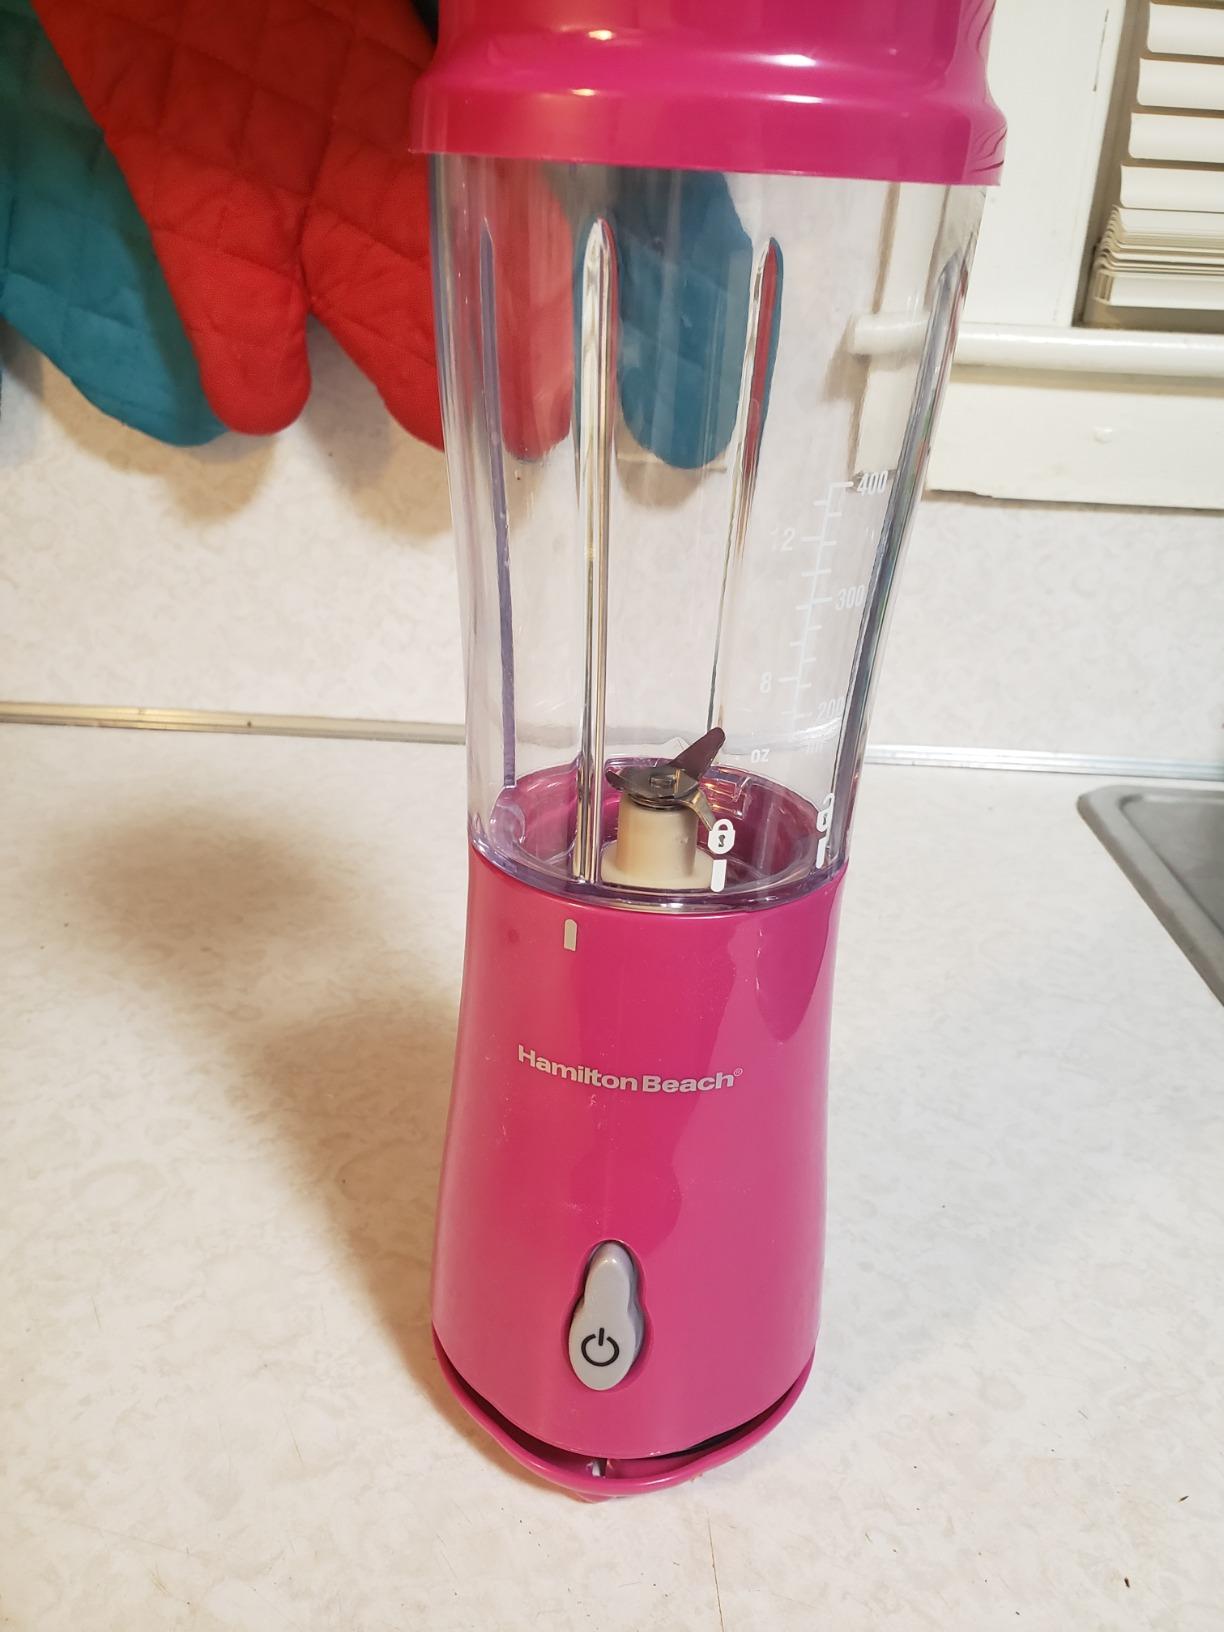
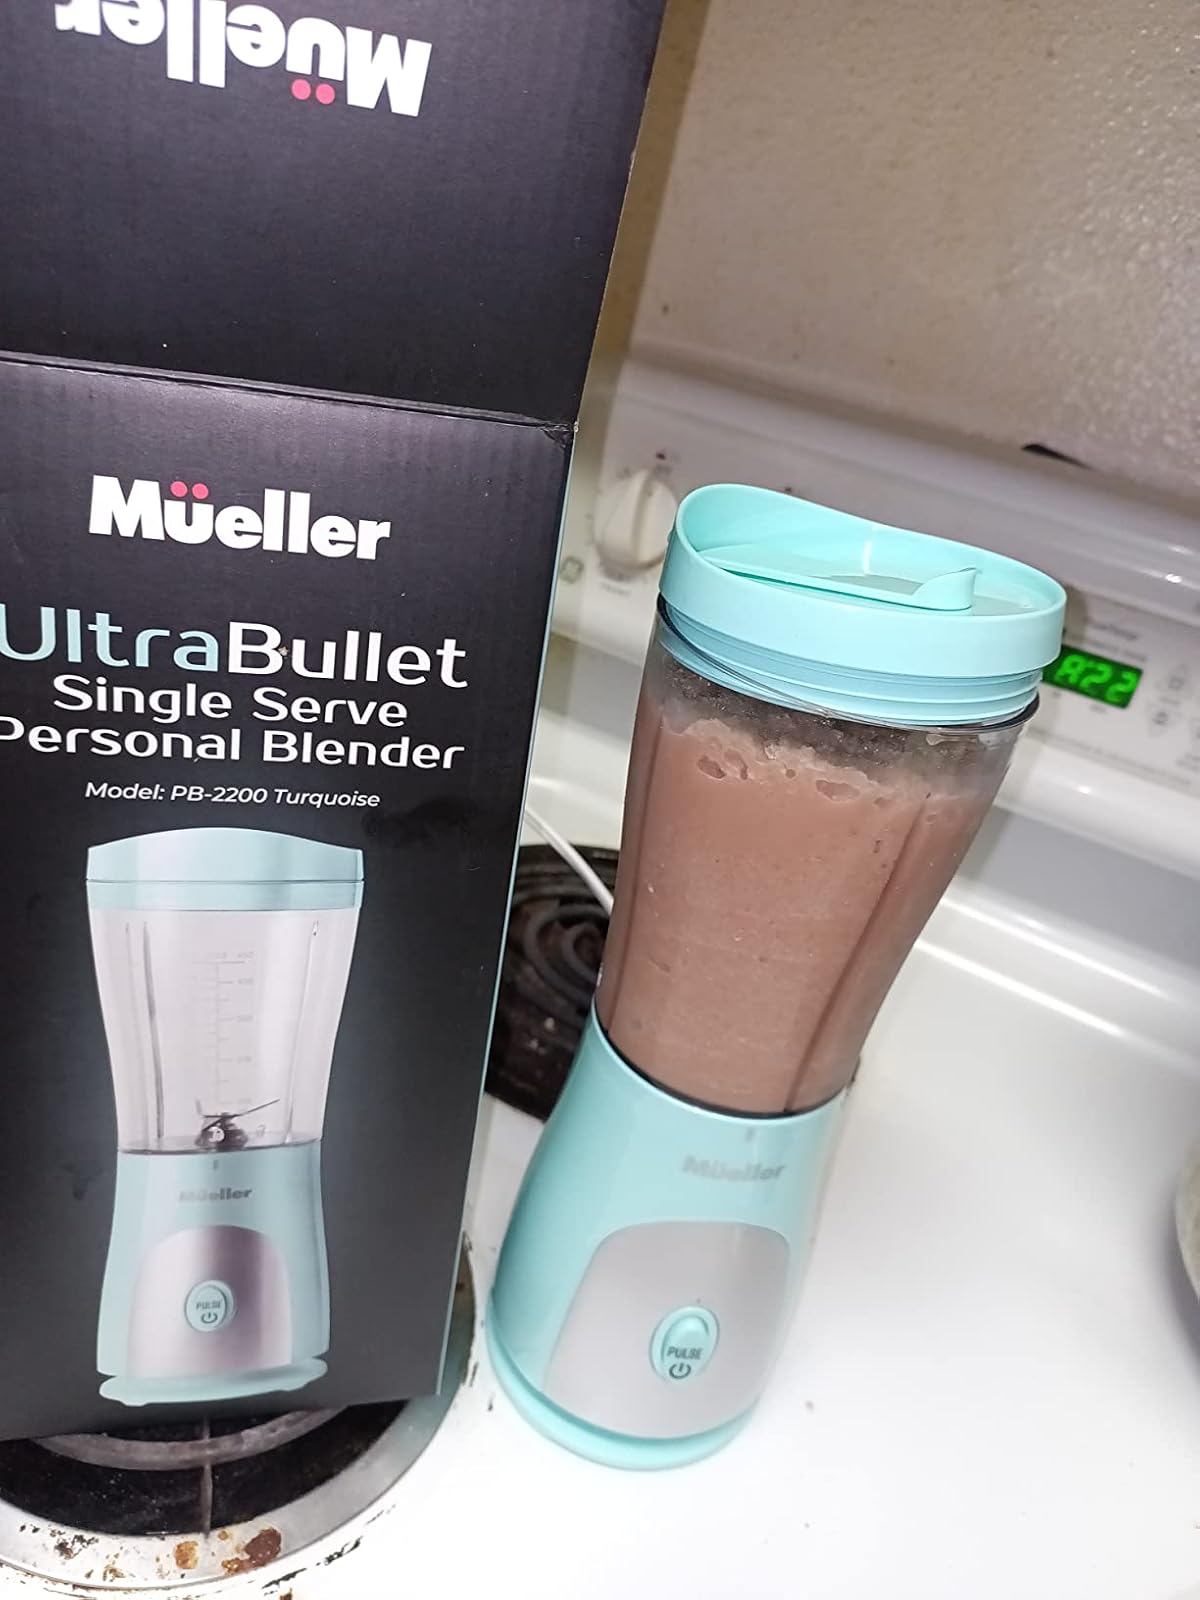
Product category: items_blender
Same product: no